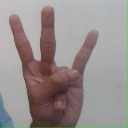
अक्षर: क्ष